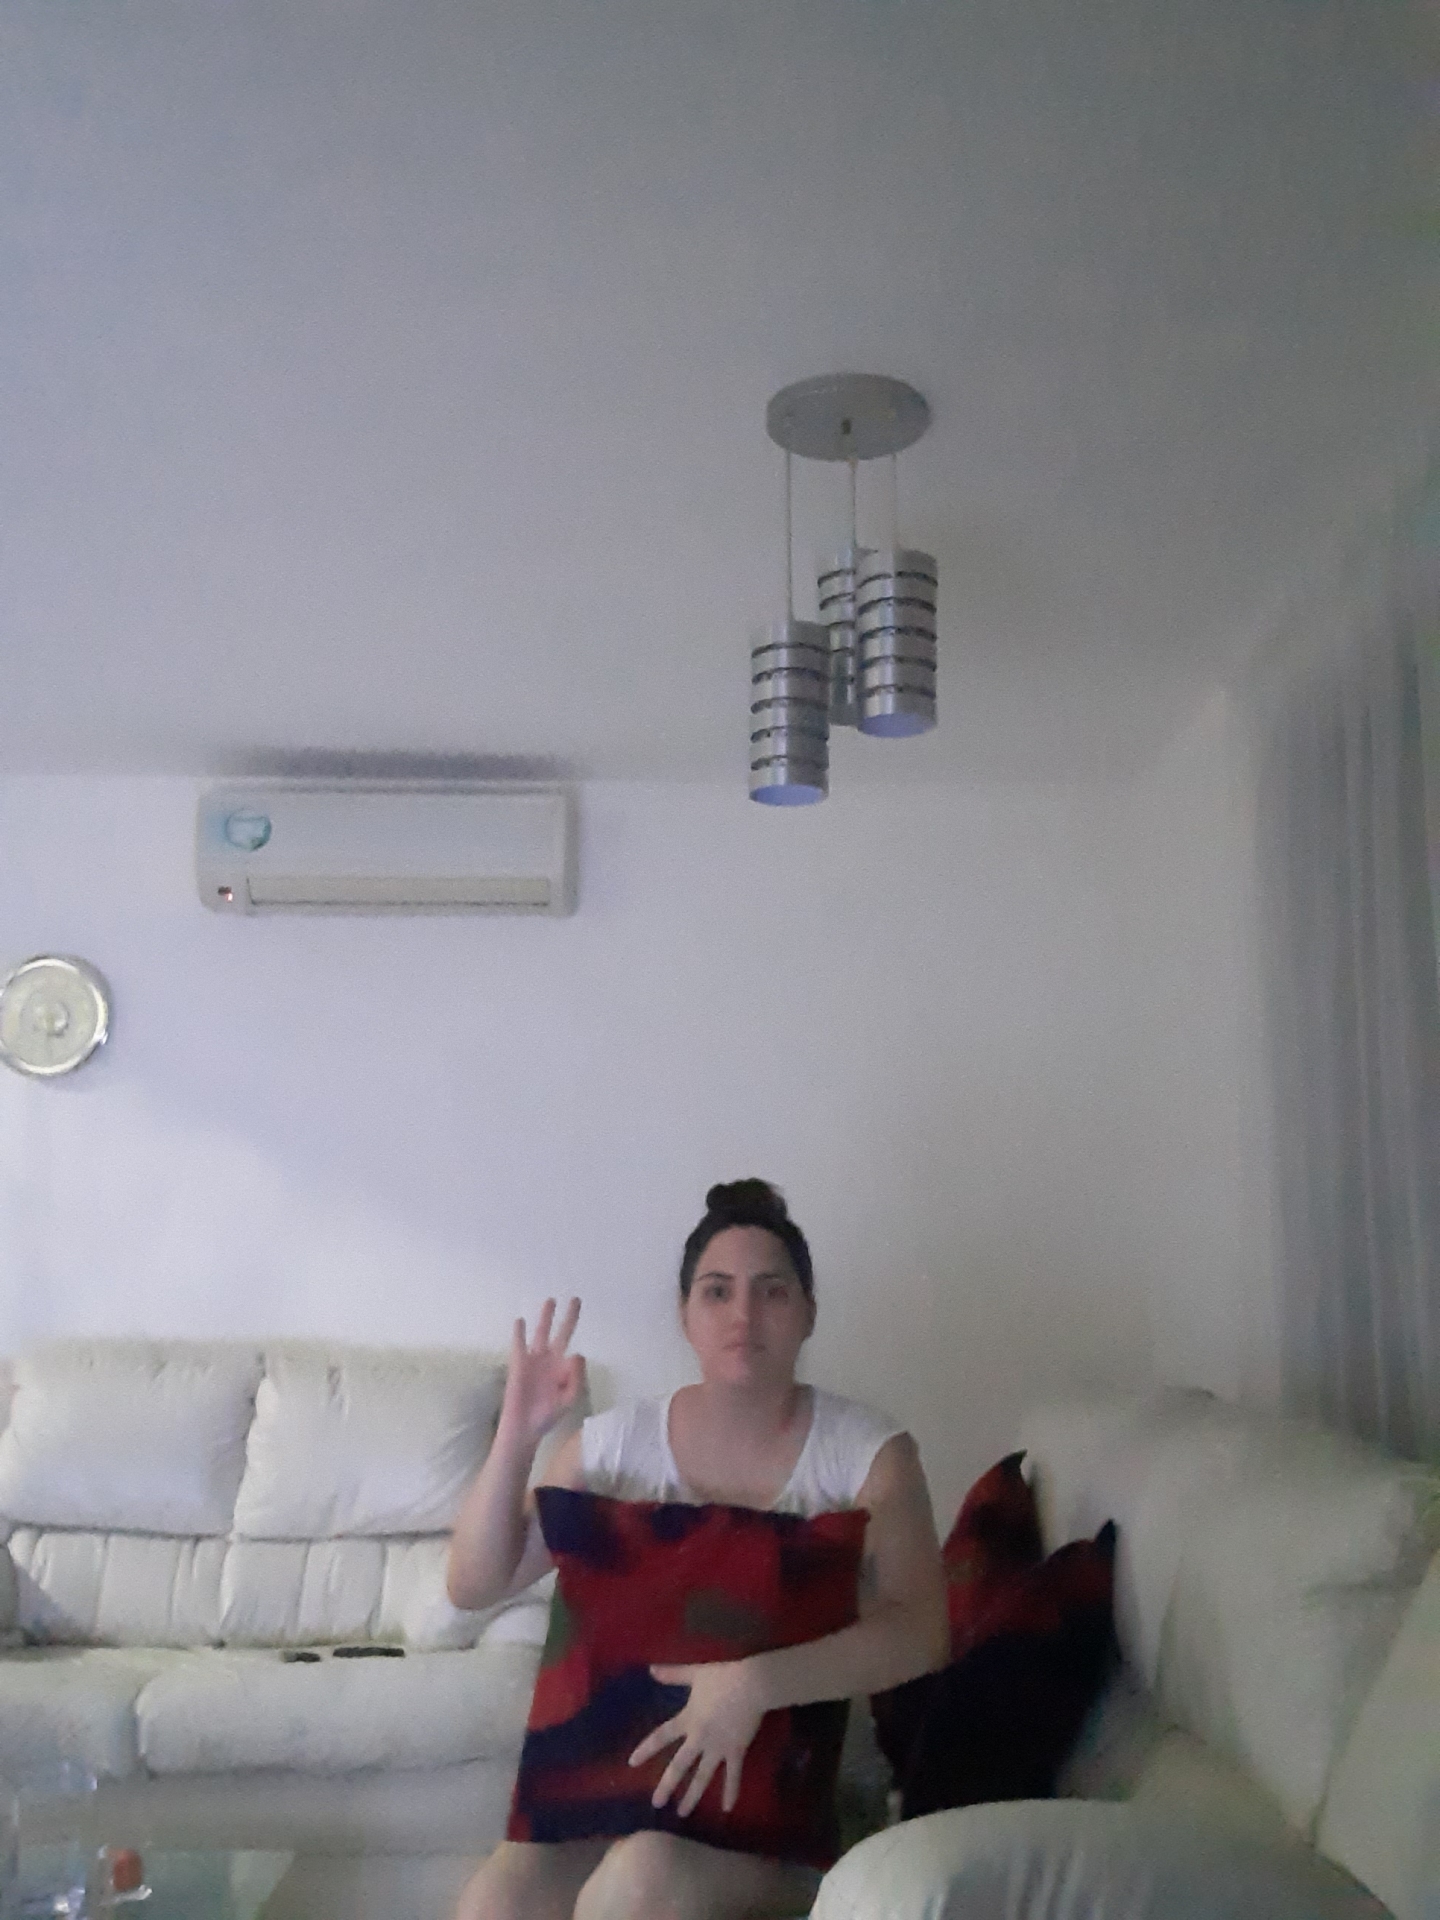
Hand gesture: ok